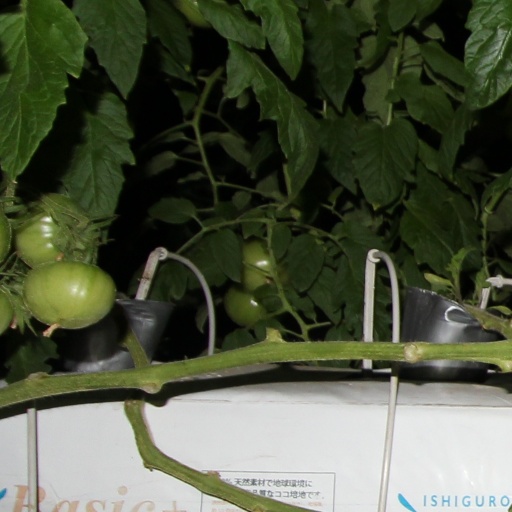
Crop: tomato